Battle of Verdun

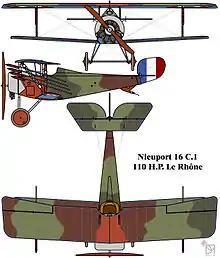

In March the German attacks had no advantage of surprise and faced a determined and well-supplied adversary in superior defensive positions. German artillery could still devastate the French positions but could not prevent French artillery fire from inflicting many casualties on German infantry and isolating them from their supplies. Massed artillery fire could enable German infantry to make small advances but massed French artillery fire could do the same for French infantry when they counter-attacked, which often repulsed the German infantry and subjected them to constant losses, even when captured ground was held. The German effort on the west bank also showed that capturing a vital point was not sufficient, because it would be found to be overlooked by another terrain feature, which had to be captured to ensure the defence of the original point, which made it impossible for the Germans to terminate their attacks, unless they were willing to retire to the original front line of February 1916.